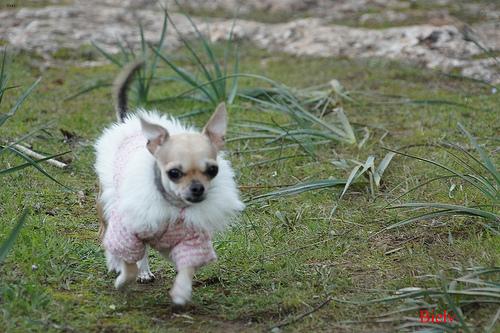
Breed: chihuahua